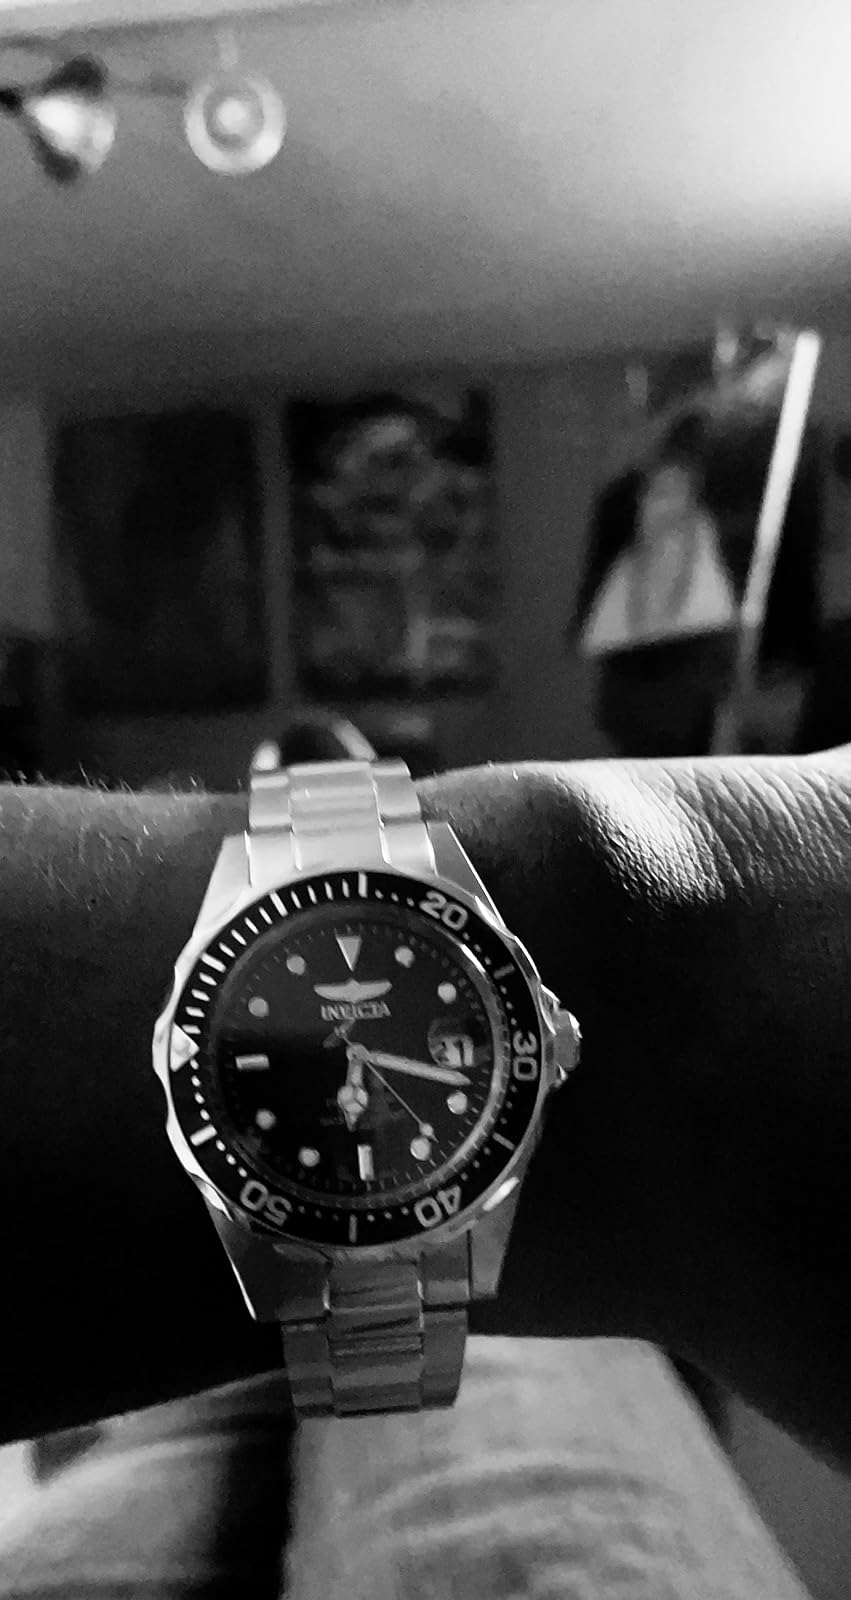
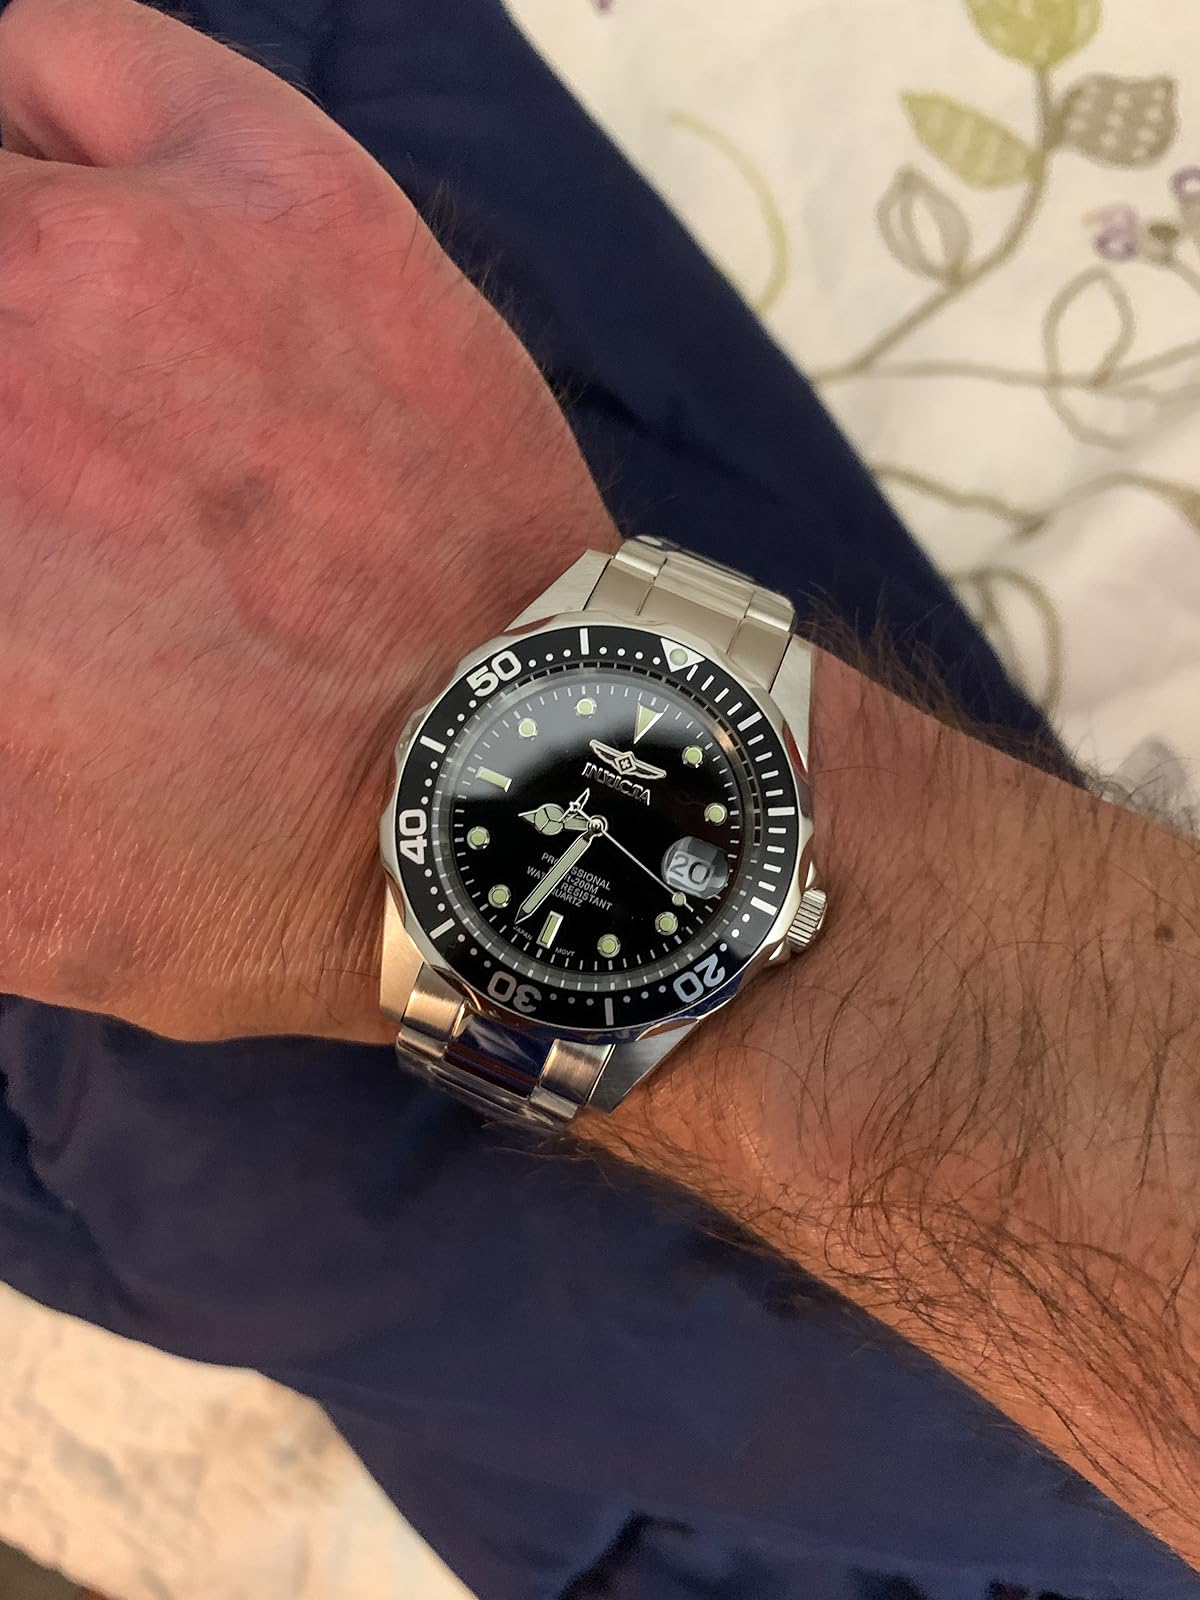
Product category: accessories_watch
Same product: yes